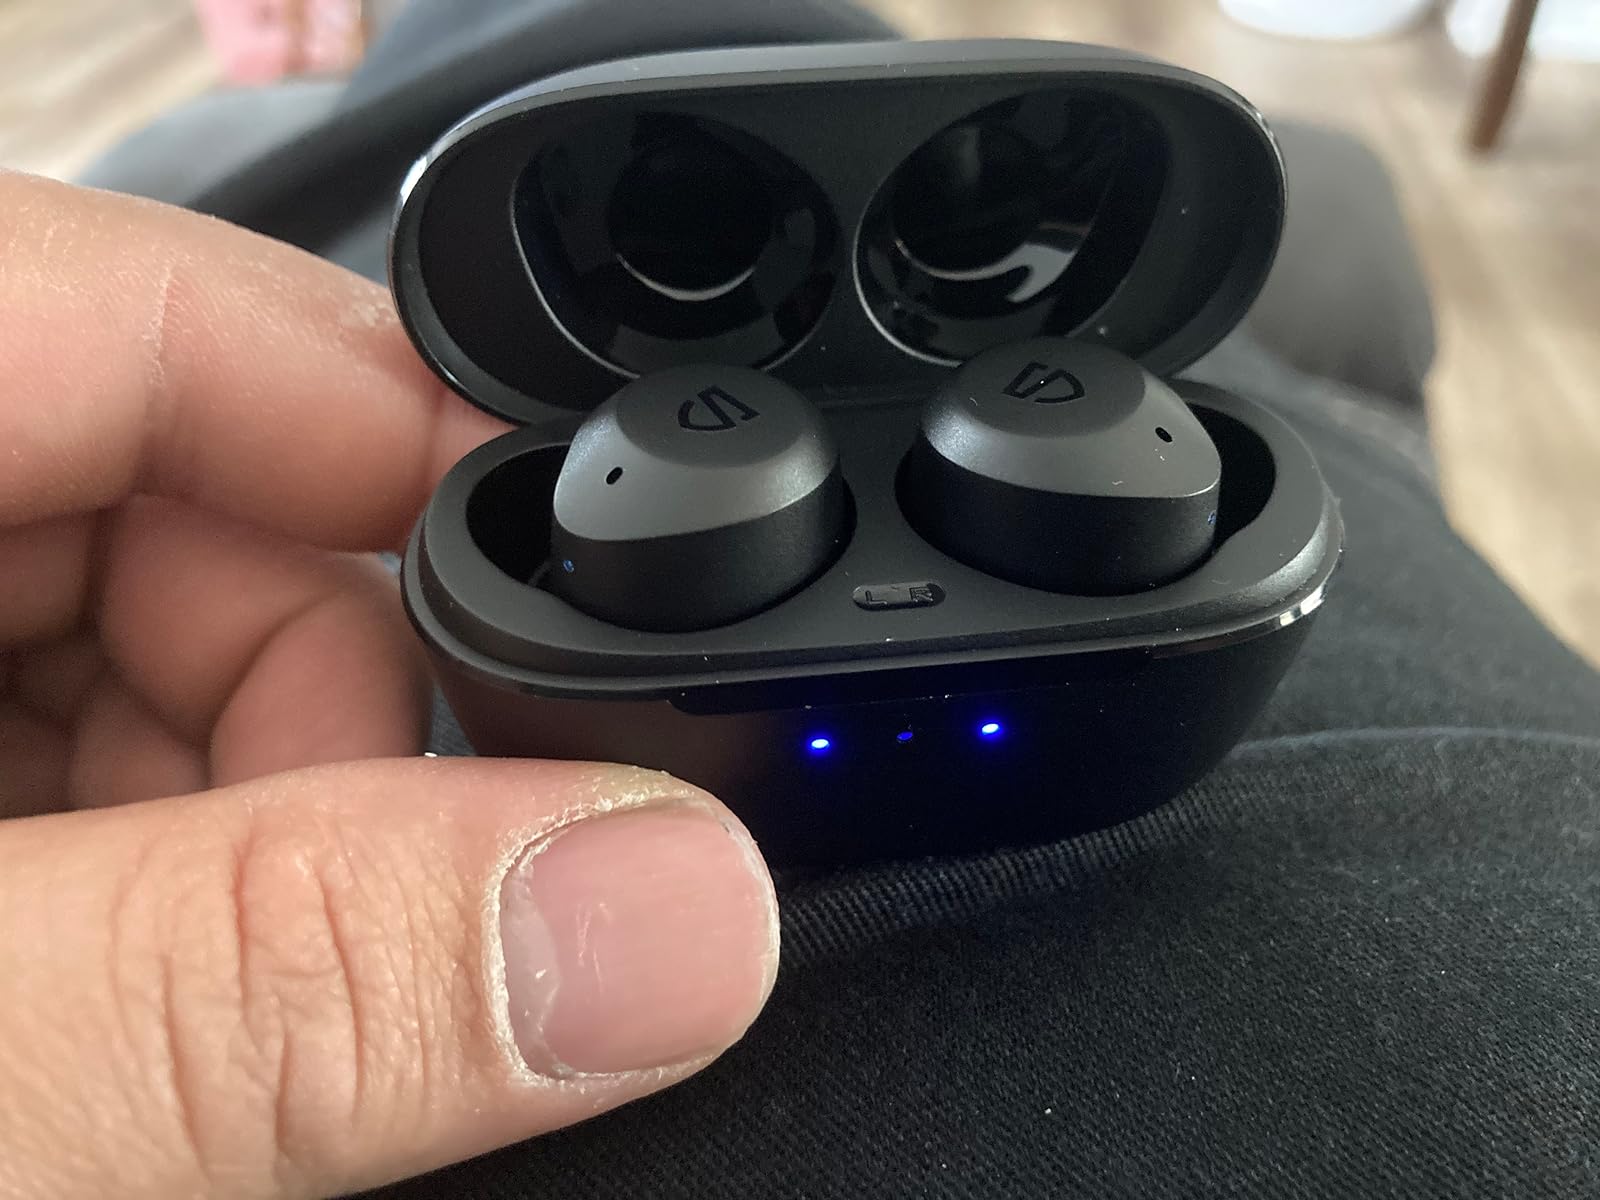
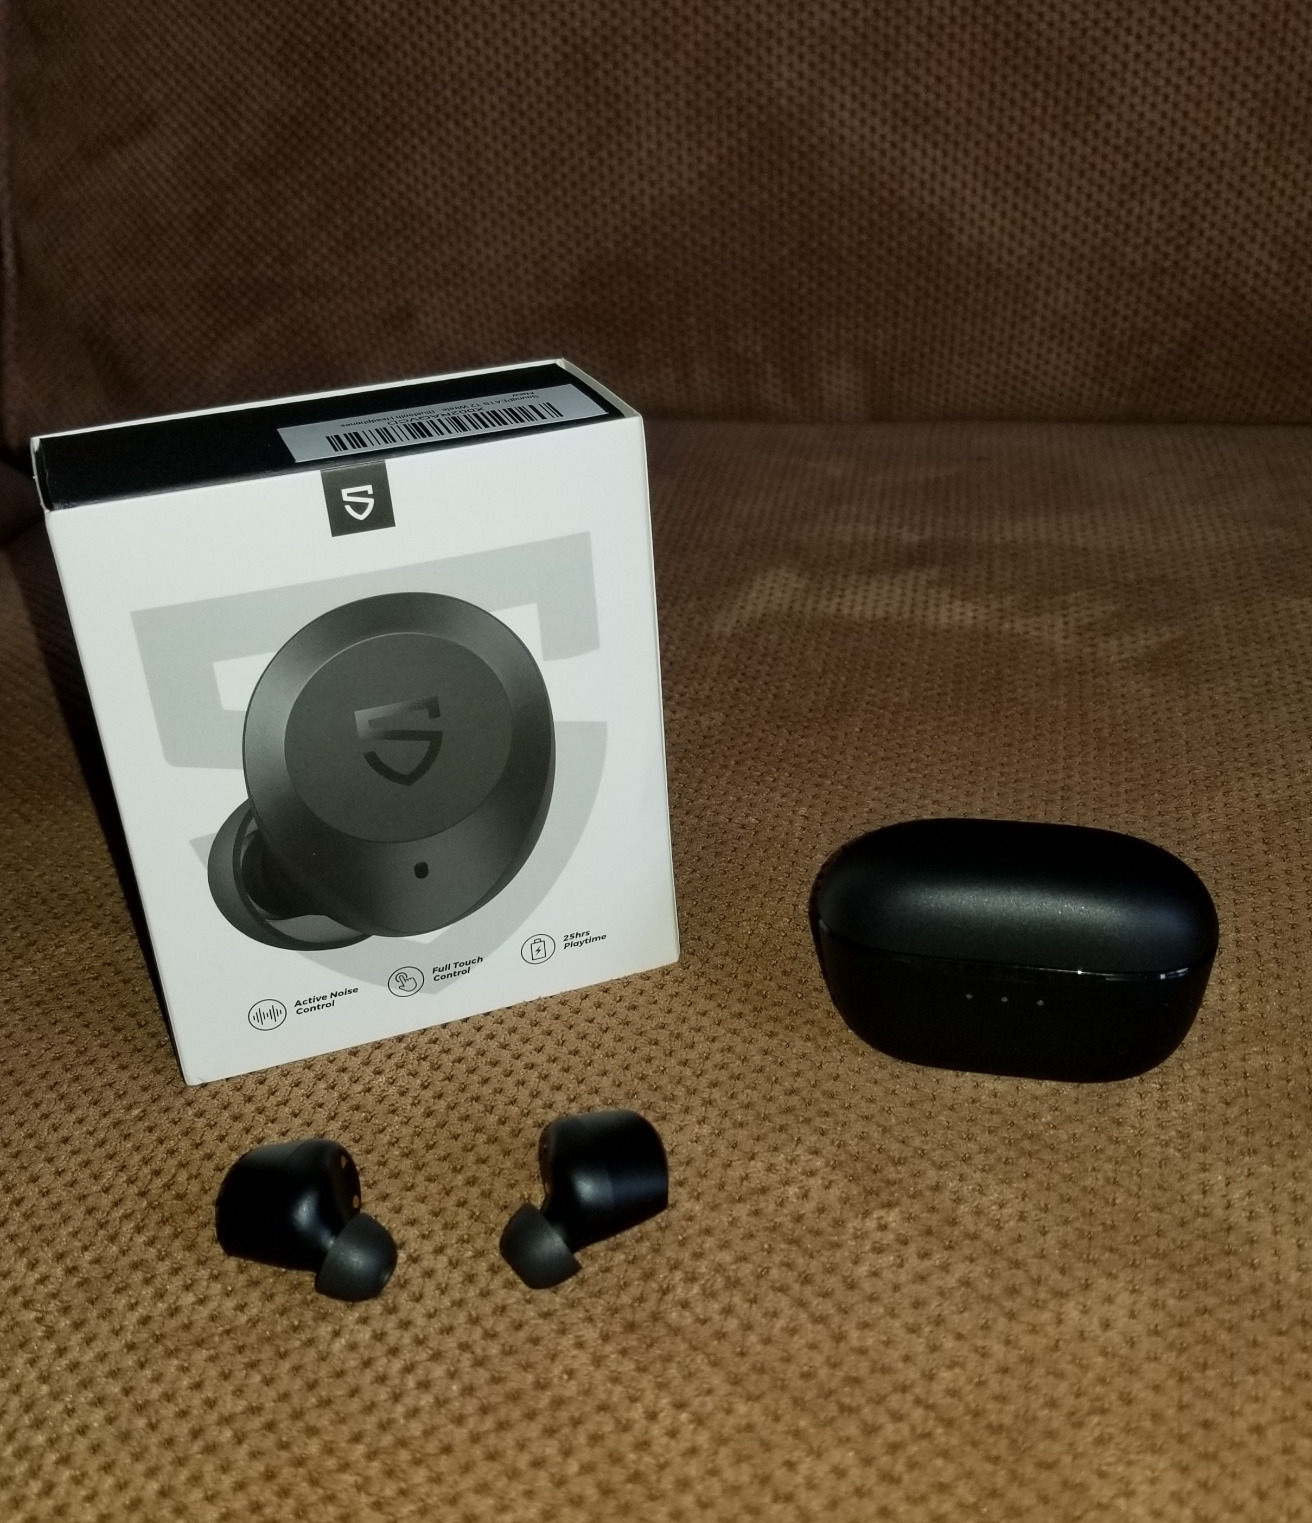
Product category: earbuds
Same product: yes